Alameda County, California

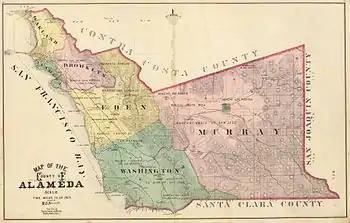
Map of Alameda County, 1878 (Six Townships)

A 2014 analysis by "The Atlantic" found Alameda County to be the fourth most racially diverse county in the United States, in terms of closest to equal representation of each racial and ethnic group,—behind Aleutians West Census Area and Aleutians East Borough in Alaska, and Queens County in New York—as well as the most diverse county in California. The 2020 census shows Alameda as having one of the highest Asian percentages and being one of two counties in the continental US, along with neighboring Santa Clara County, California, to have an Asian plurality - consisting largely of Chinese, Indian and Filipino ancestry.